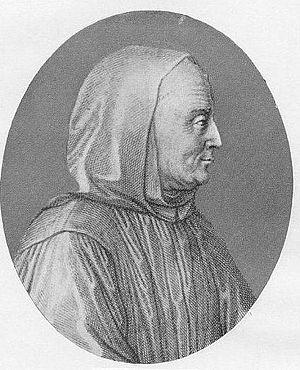
Jean Mabillon est un religieux et un historien français, né le 23 novembre 1632 à Saint-Pierremont, alors en Champagne, et mort le 27 décembre 1707 à Saint-Germain-des-Prés.